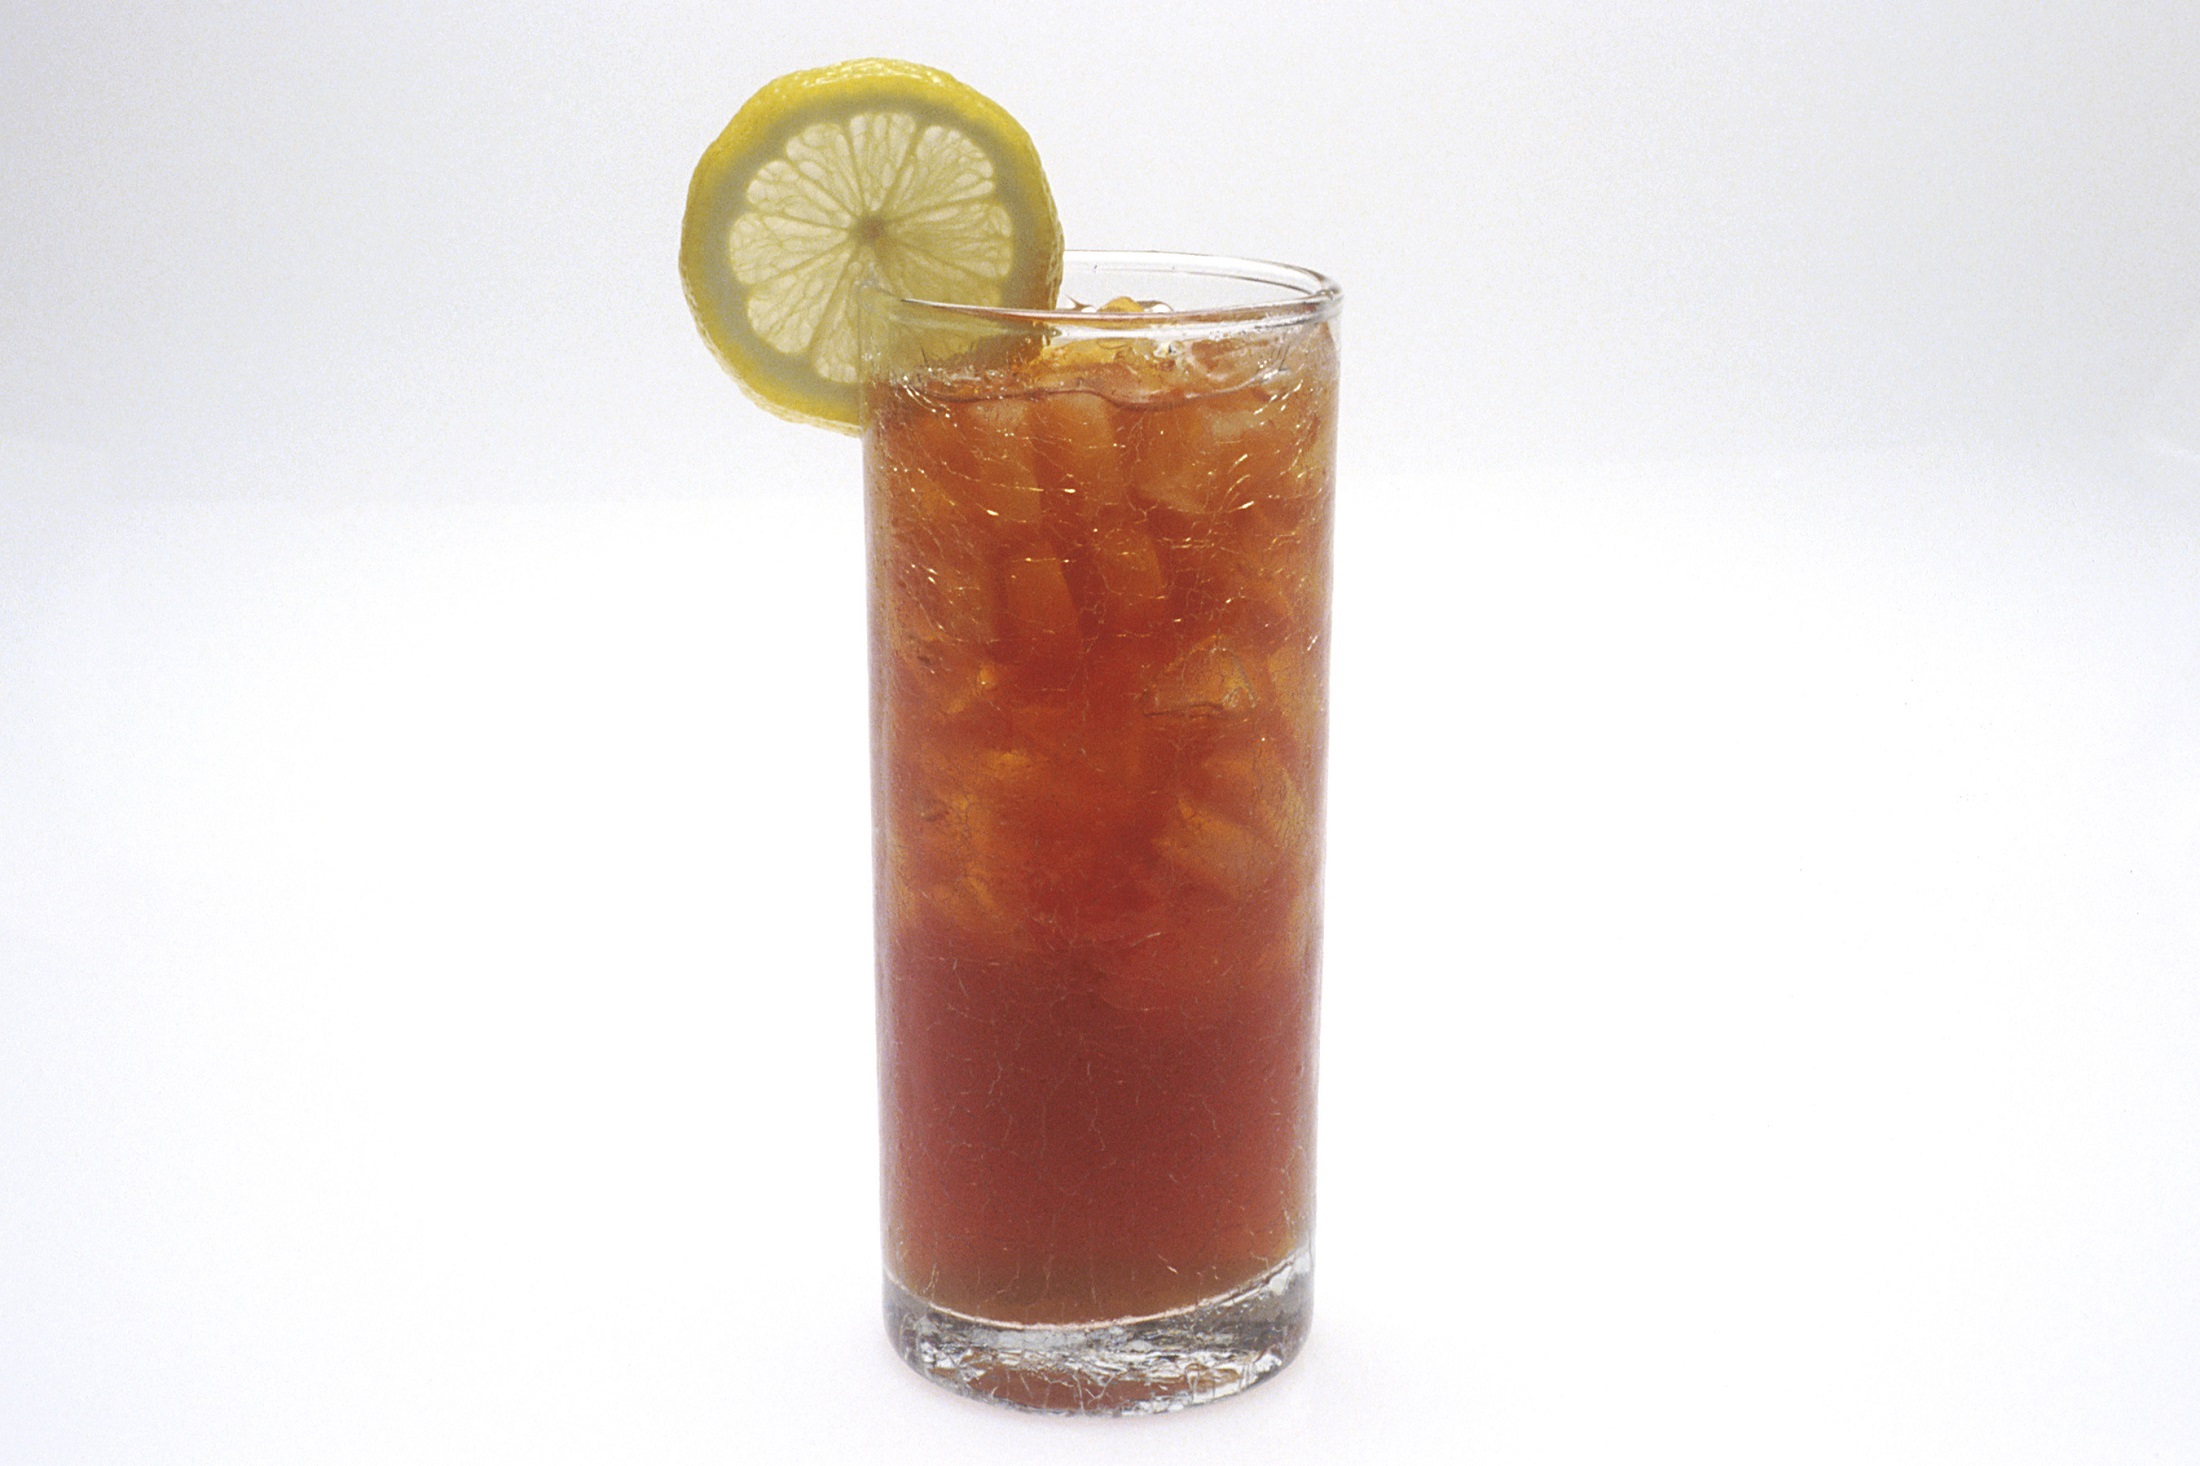
cold, liquid, fruit, glass, wet, food, produce, beverage, drink, cocktail, juice, iced tea, full, cool, refreshment, thirst, alcoholic beverage, ice tea, lemon slice, distilled beverage, non alcoholic beverage, mai tai, cuba libre